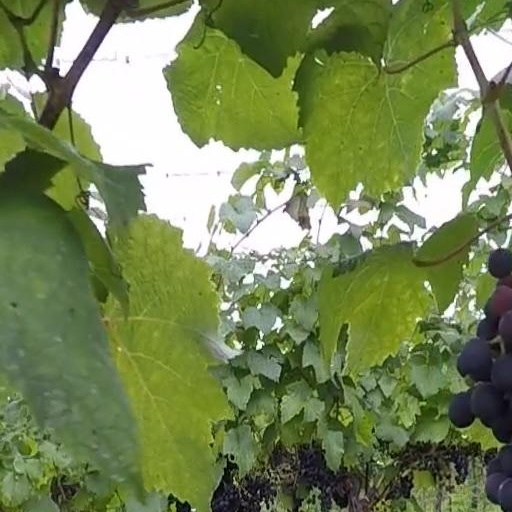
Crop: grape